Mercury(II) thiocyanate

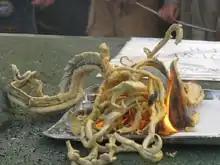
Pharaoh's serpent demonstration

Mercury thiocyanate was formerly used in pyrotechnics causing an effect known as the Pharaoh's serpent or Pharaoh's snake. The fireworks versions were a mixture with a small amount of potassium nitrate and gum arabic as a binder. This use ceased in most countries in the early 20th century due to the toxicity of mercury, and the existence of a superior alternatives.